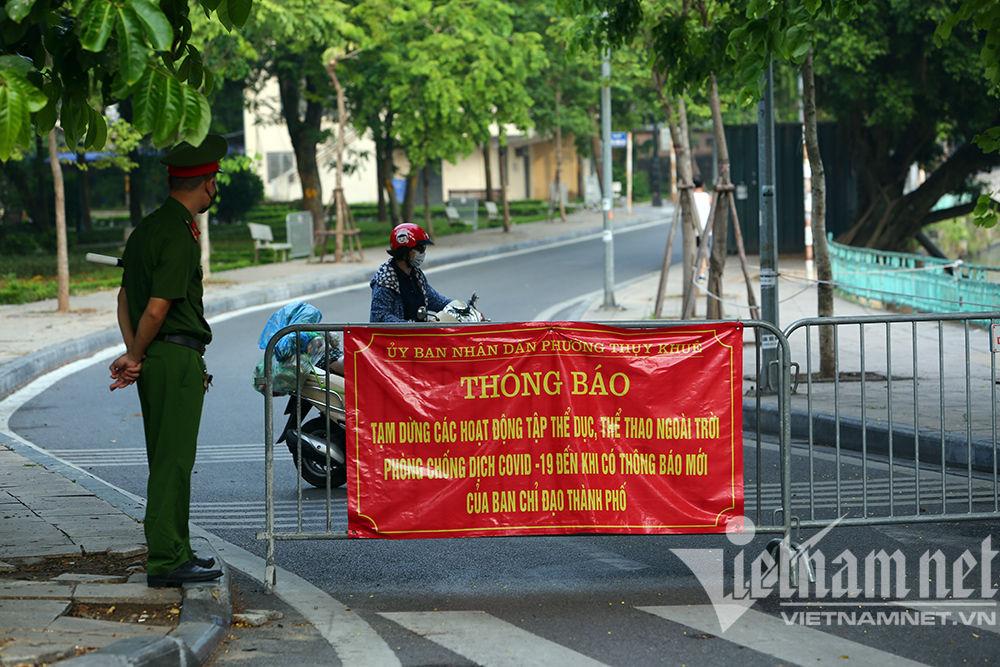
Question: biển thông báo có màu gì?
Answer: chữ màu vàng trên nền màu đỏ